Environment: real
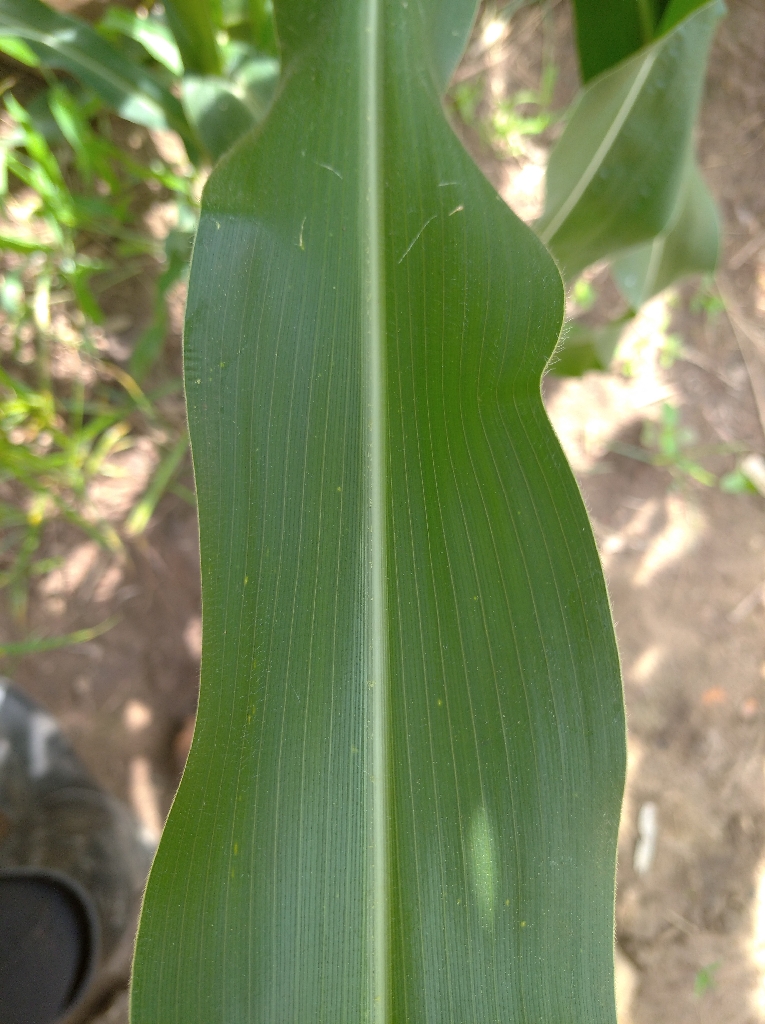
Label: healthy